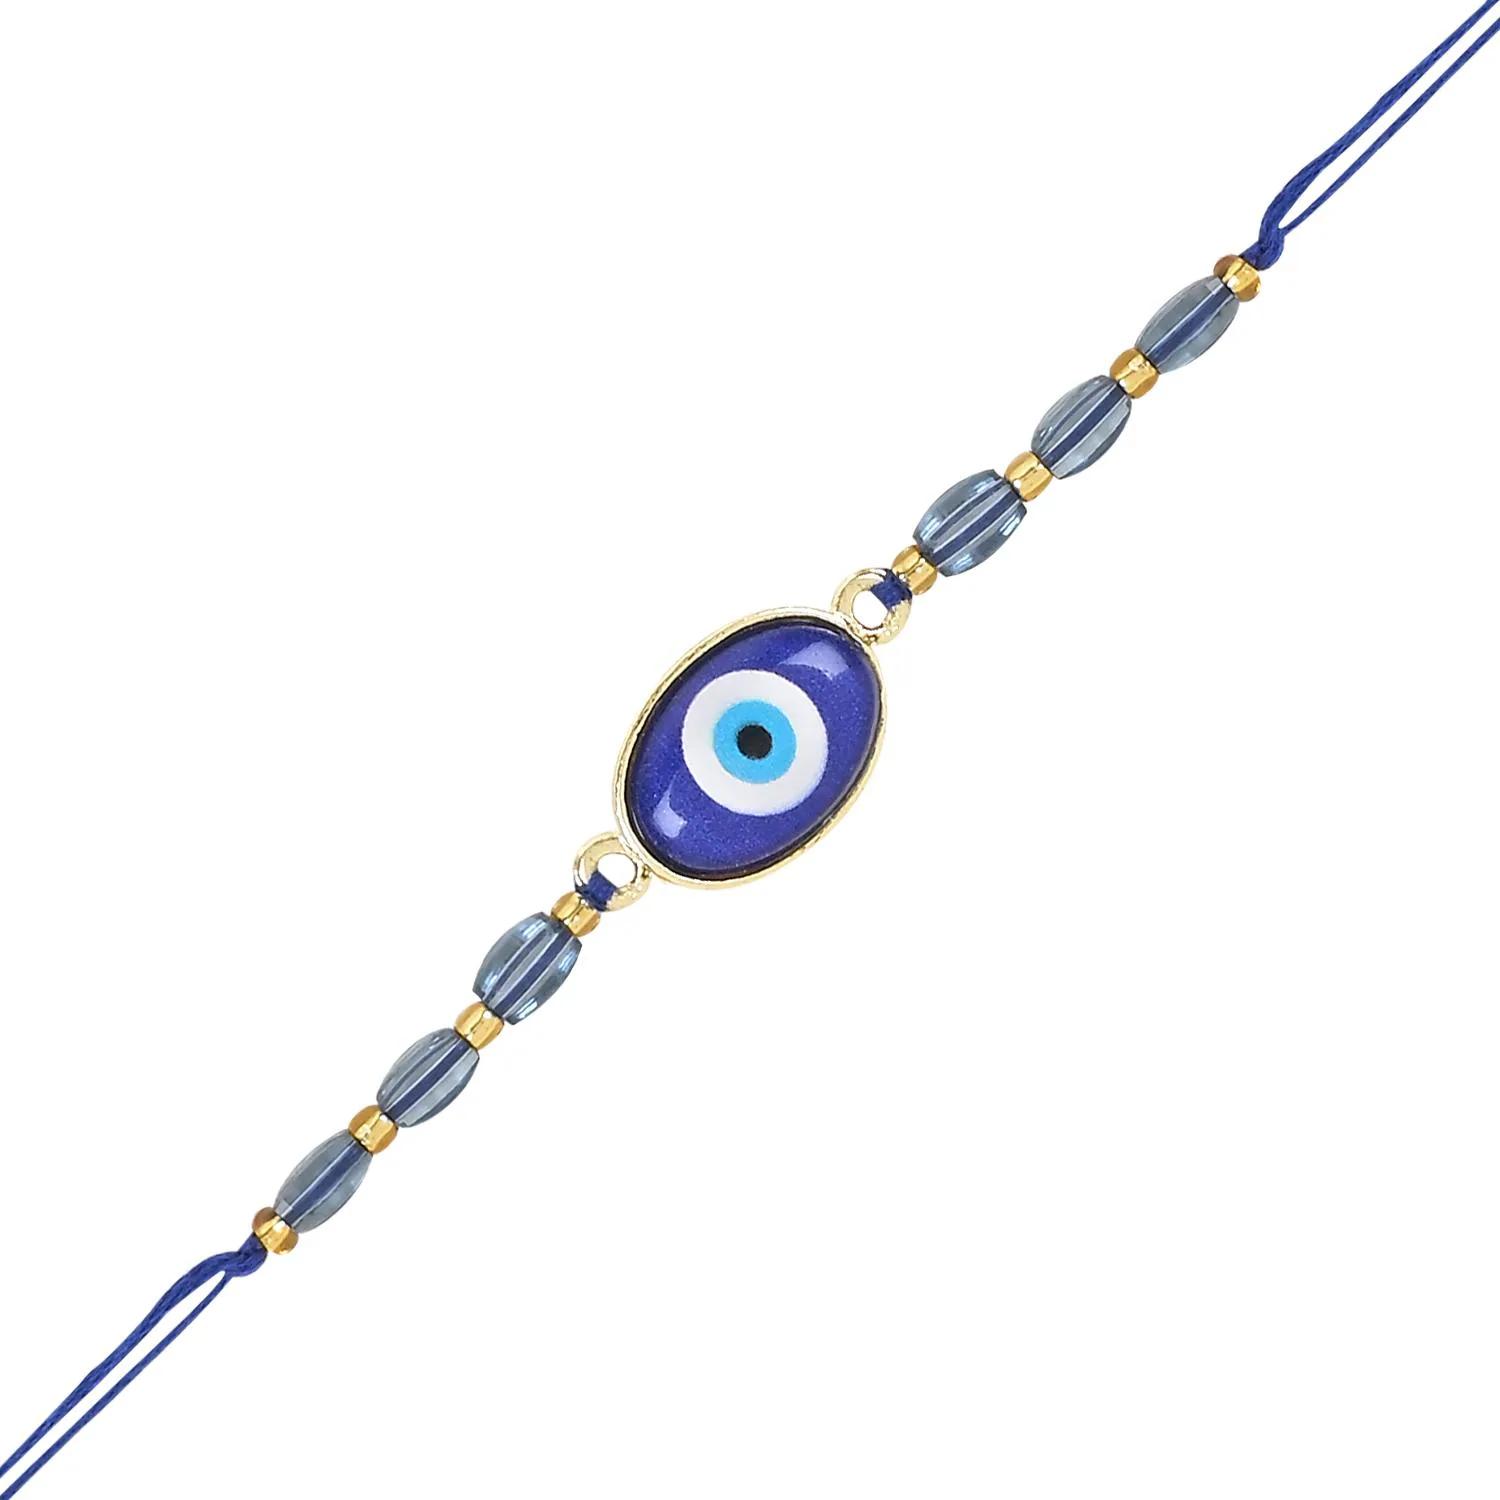
I Jewels Rakshabhandhan Special Designer Enamel Evil Eye Bhaiya Bhabhi Lumba Rakhi Combo Set With Roli Chawal (R128-CO)
Type: Rakhis
Brand: I Jewels
Price: Rs. 399
 An enamel evil eye design pearl Bhai-Bhabhi Rakhi is a unique and visually striking Rakhi set that combines the protective symbolism of the evil eye with the elegance of pearls. This Rakhi is specifically designed for both the brother and sister-in-law (Bhai-Bhabhi) to celebrate their bond during the festival of Raksha Bandhan. The main feature of this Rakhi set is the evil eye design, which is believed to protect the wearer from negative energies and ward off evil. The evil eye design is typically created using enamel, a colored pearls which adds vibrant and eye-catching colors to the Rakhi.
Features: QUALITY: The rakhi set is made of high-quality materials to ensure durability and longevity. The pearls, threads, and other decorative elements are carefully selected to create a beautiful and long-lasting rakhi., Design : The Rakhi set features a stunning design with Kundan stones, known for their intricate craftsmanship and elegant appeal. The Kundan embellishments add a touch of traditional charm and opulence to the Rakhis., Express Your Love and Strengthen the Bond : Send a Beautiful Rakhi to Your Brother and Bhabhi, Promising a Growing Bond with Each Passing Moment.\
Included: 1 Rakhi 1 Lumba